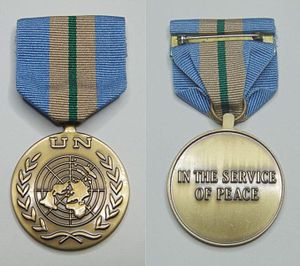
FN-medaljen
medaljen
FN-medaljen er en medalje, der uddeles af FN til militære og civile personer, der i en bestemt periode har været udstationeret ved missioner, som har hørt eller fortsat hører under FN. For at komme i betragtning til medaljen, skal man have tjent i en FN-mission i mindst 3 måneder.